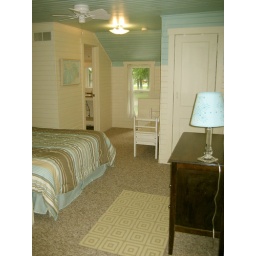
The master bedroom has one queen-sized bed with a built in closet and dresser. Each upstairs bedroom has its own stairway.